Pere Oller

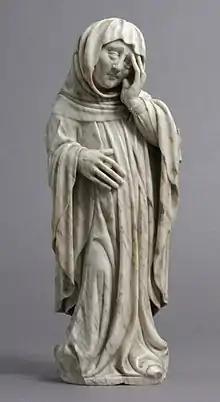
Statue of a mourner from the tomb of Ferdinand I of Aragon, Metropolitan Museum of Art, c.1417

Pere Oller (fl. 1394 - 1442) was a Catalan Gothic sculptor.